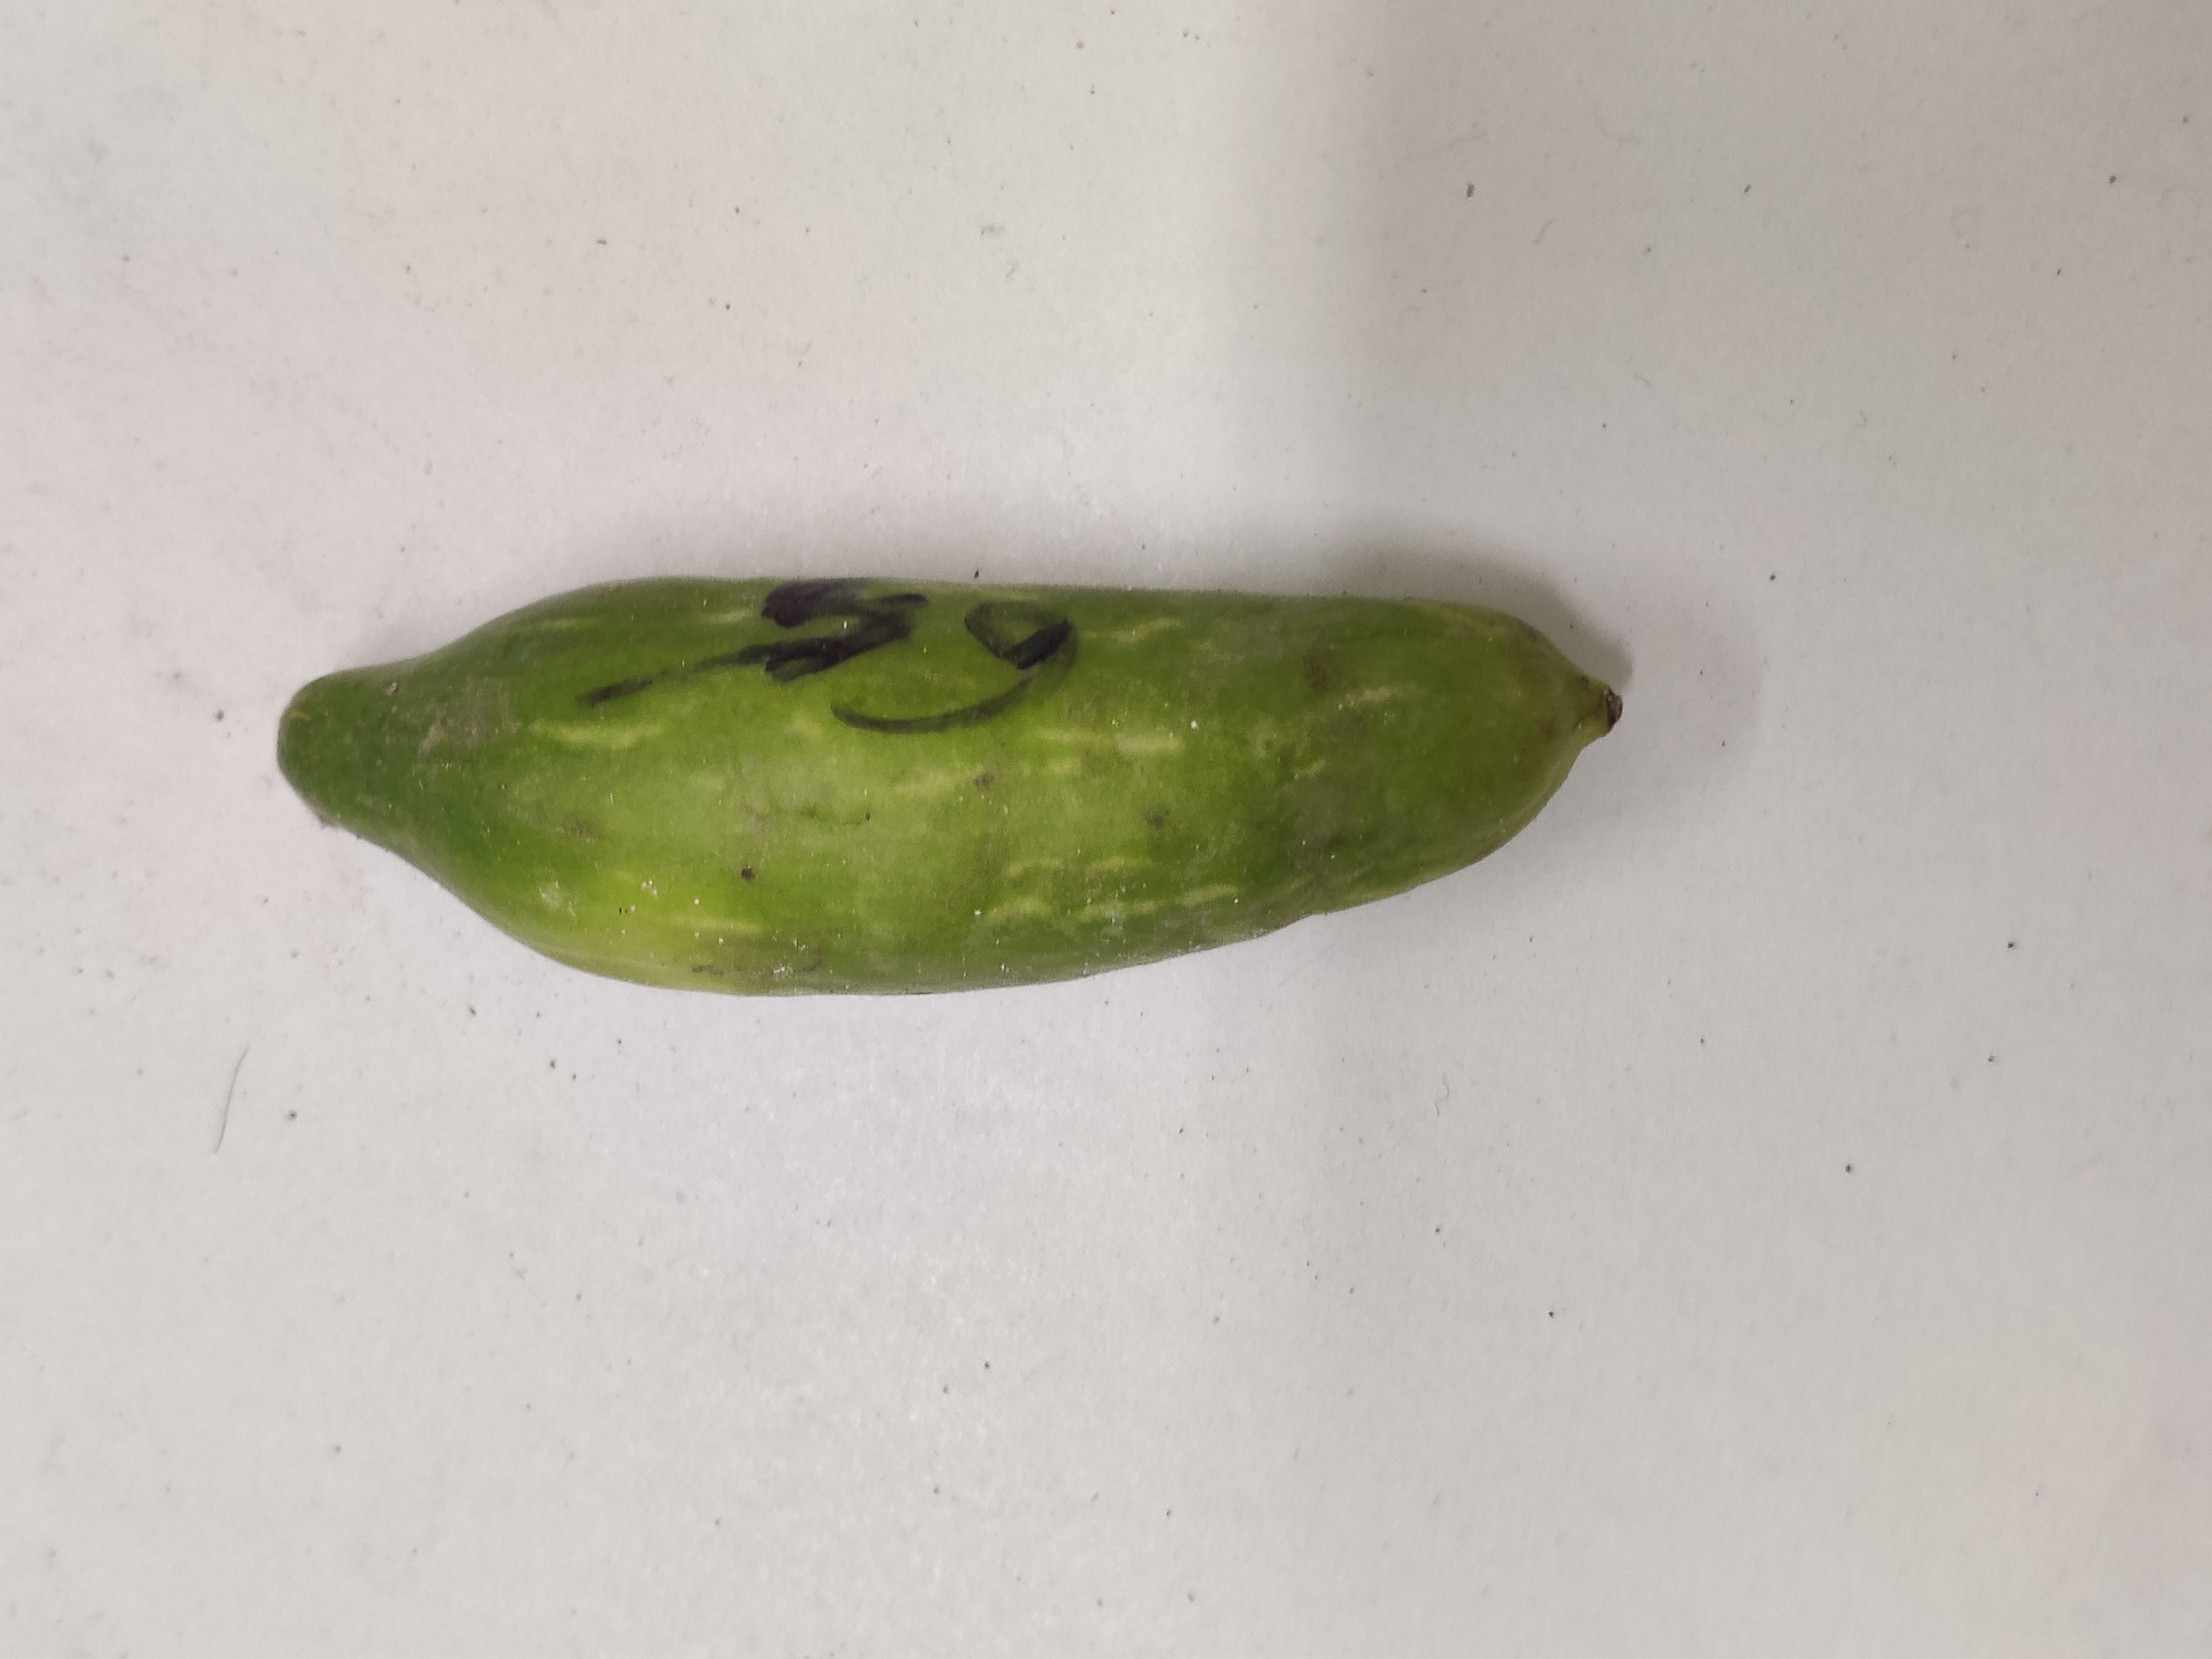
Crop: Ivy Gourd
Condition: Severely Damaged